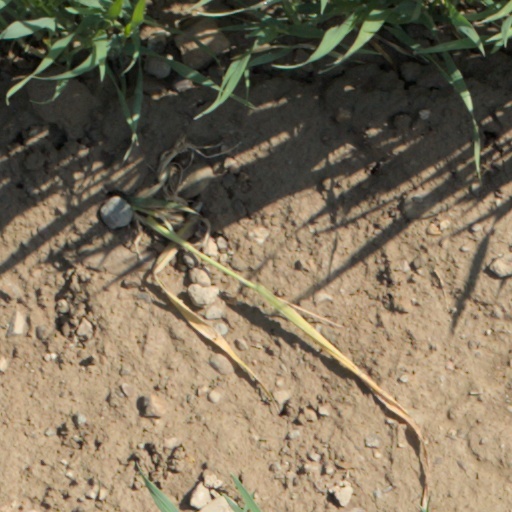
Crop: wheat